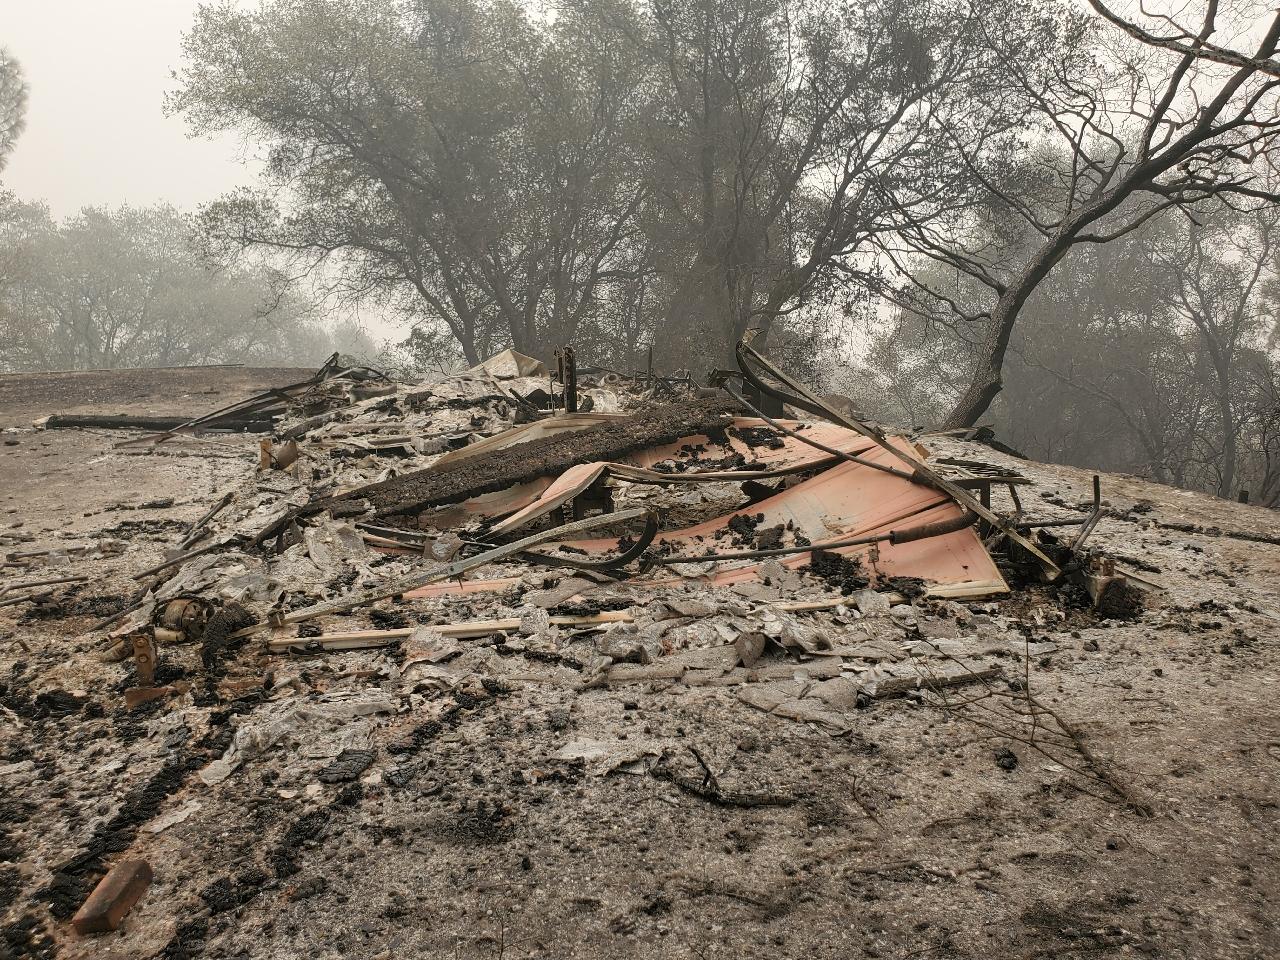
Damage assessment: destroyed